Paco Ahlgren

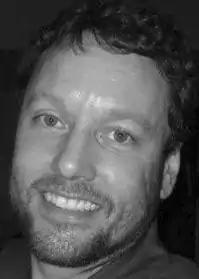

Paco Ahlgren (born Frank Richard Ahlgren, III on November 19, 1968) is an American writer, musician, and financial journalist. His novel, "Discipline", was published in July 2007 by Greenleaf Book Group; it went on to receive three awards for commercial fiction.